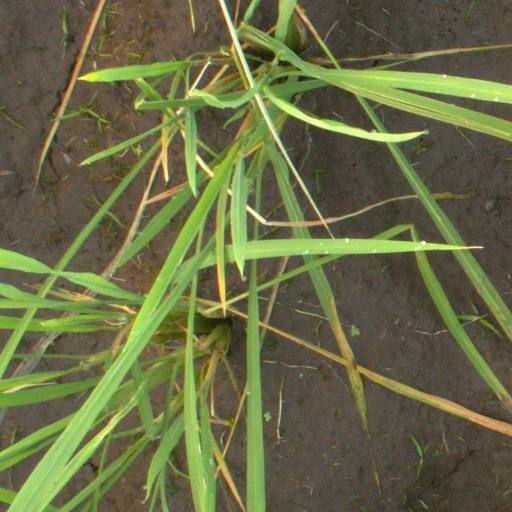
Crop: rice